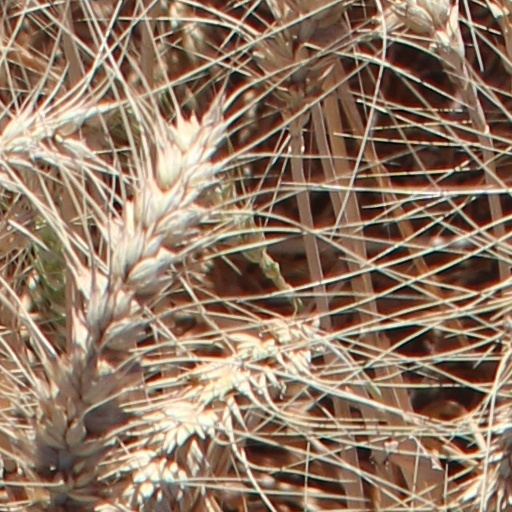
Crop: wheat